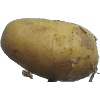
Label: white_potato